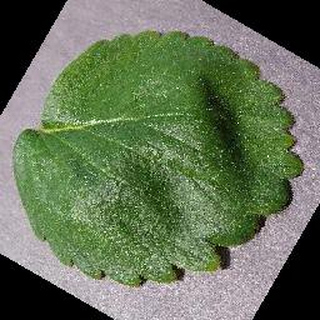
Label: healthy_strawberry